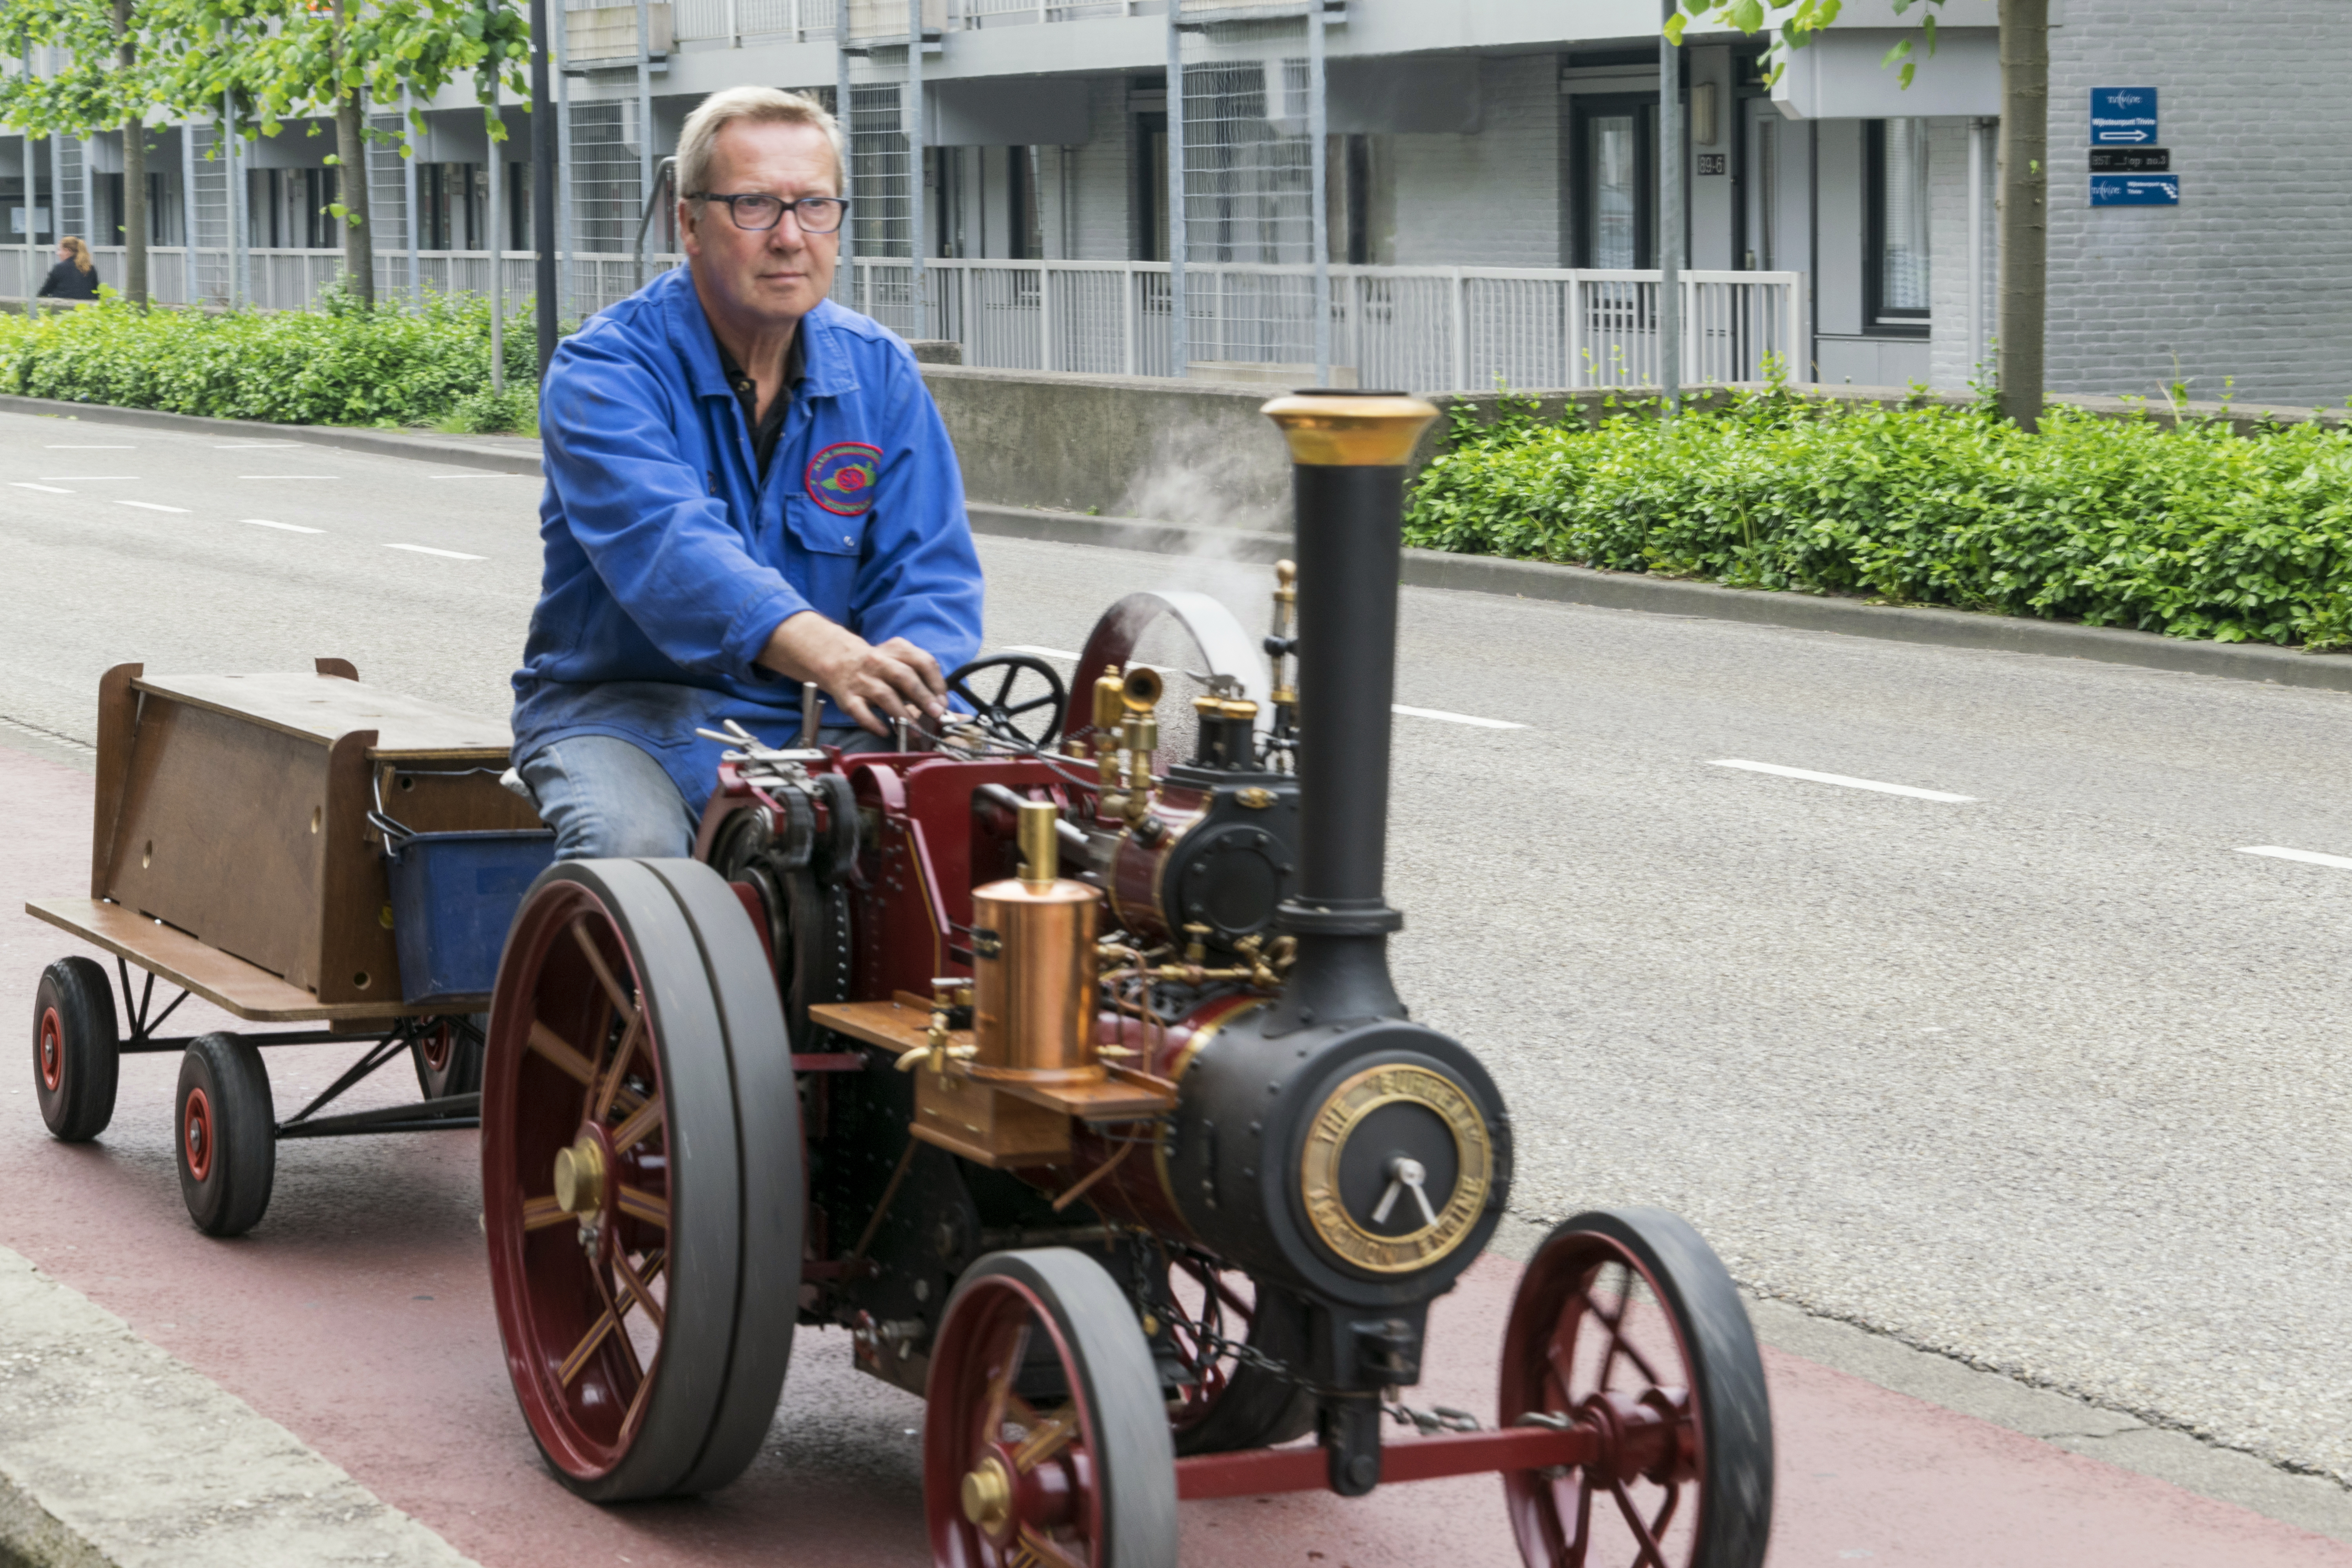
outdoor, wheel, cart, transport, vehicle, nikon, nederland, netherlands, outdoorphotography, steam engine, event, e, paulvandevelde, pdvandevelde, padagudaloma, dordrecht, nederlandinfotos, zondag, dordtinstoom, eventphotography, evenementenfotografie, 2952016, 29052016